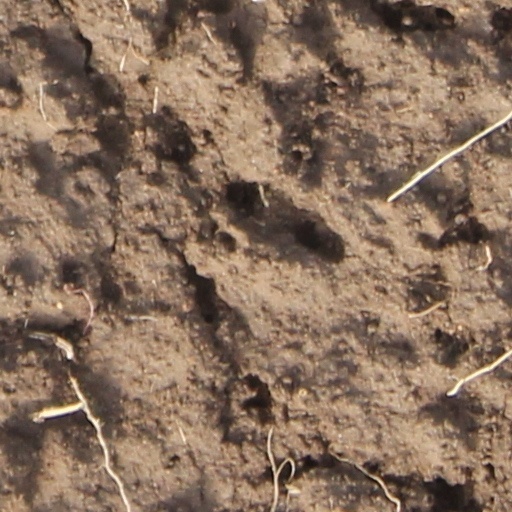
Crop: wheat